Santiago González (tennis)

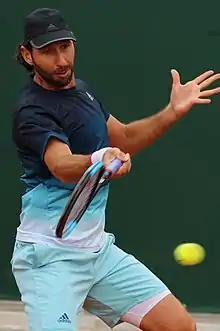
González at the 2019 French Open

Santiago González Torre (born 24 February 1983) is a Mexican professional tennis player. His career-high ATP ranking is World No. 7 in doubles, achieved on 13 November 2023. He has won 25 ATP doubles titles. In 2017, he reached the French Open final in doubles along with his partner Donald Young. Additionally, he has reached the finals of four other Grand Slam tournaments in the Mixed category: the 2013 French Open, the 2014 and 2015 US Open, and the 2024 Wimbledon. González represents Mexico at the Davis Cup competition; currently his record is 31–19 as of end of 2023 season. His career-high ranking in singles is No. 155, achieved in May 2006.